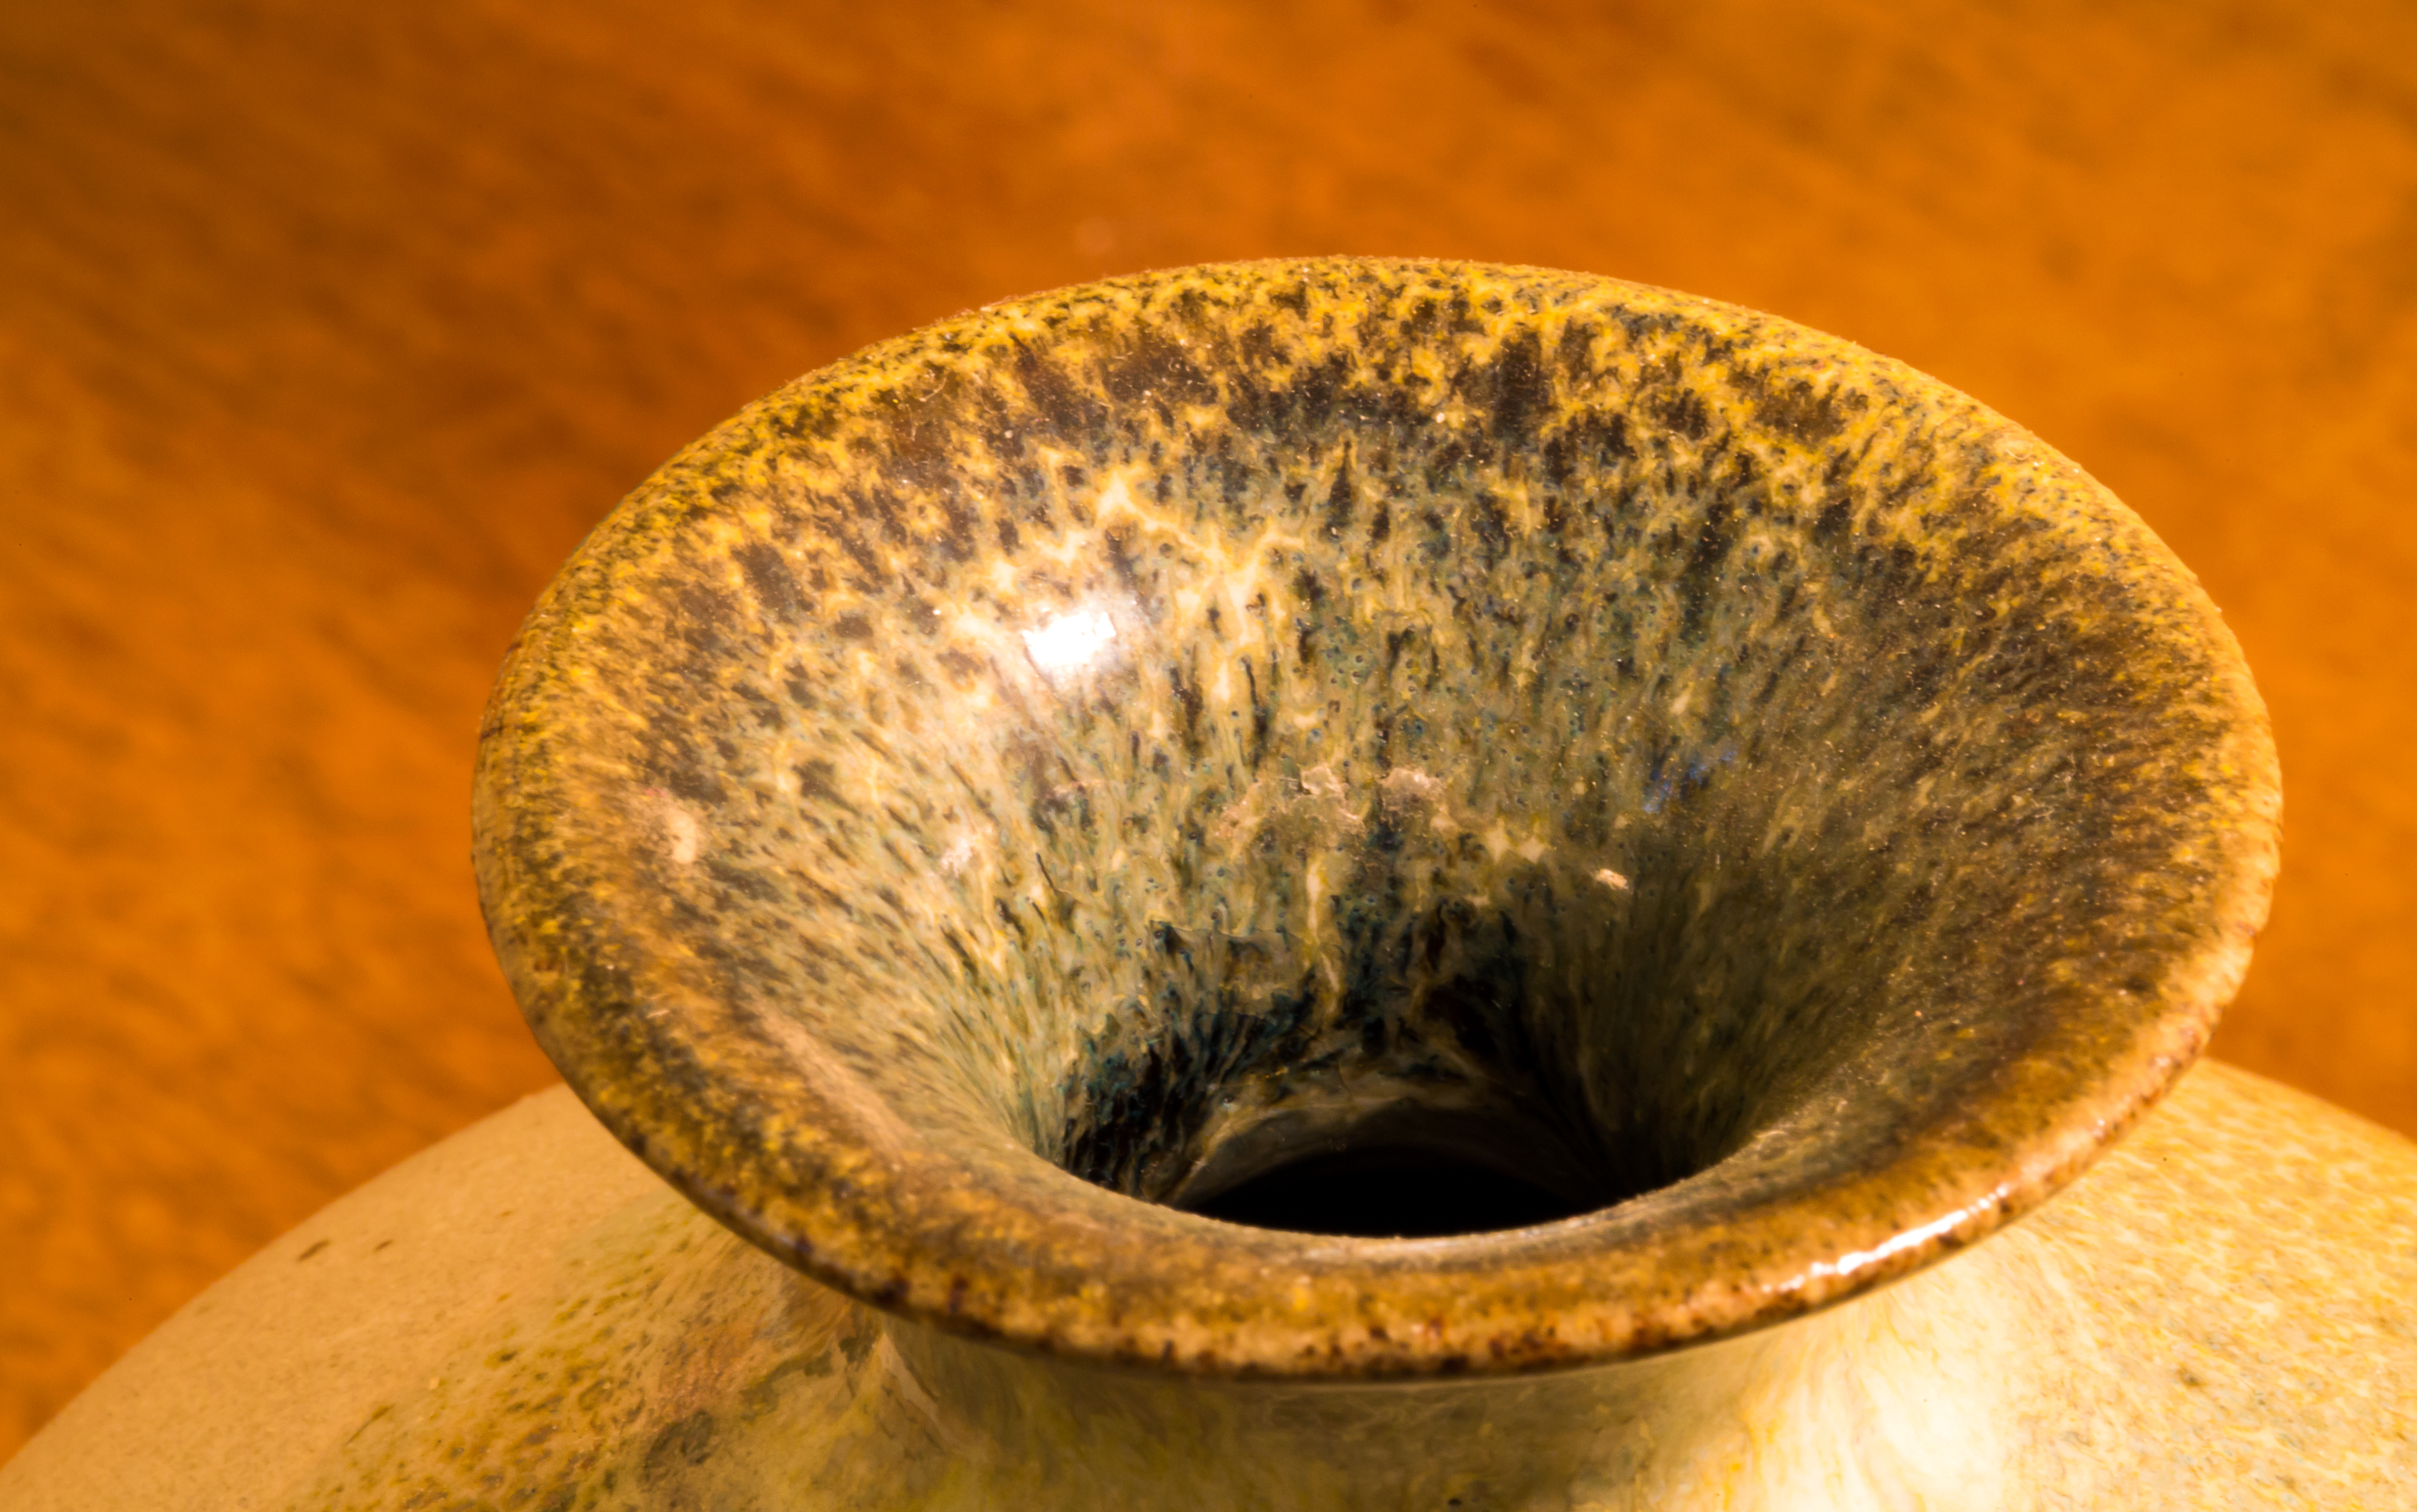
wood, home, vase, produce, macro, ceramic, brown, object, yellow, closeup, pottery, material, circle, close up, shape, northridge, grandmashouse, macro photography